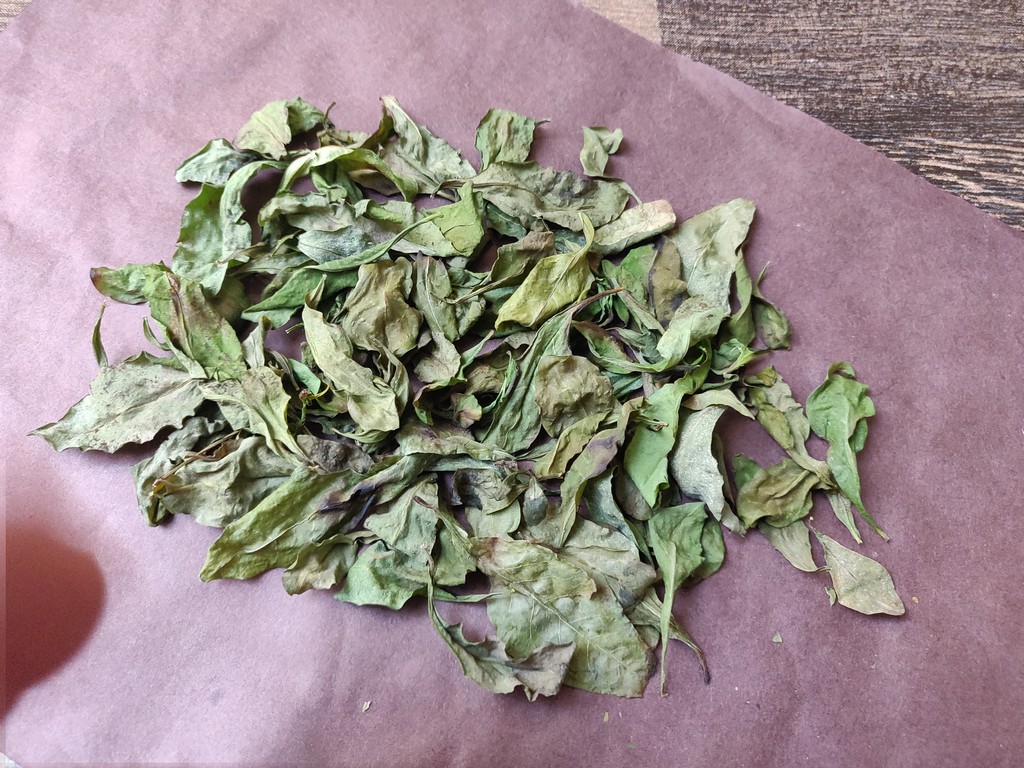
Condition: Dried
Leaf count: multiple
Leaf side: unknown